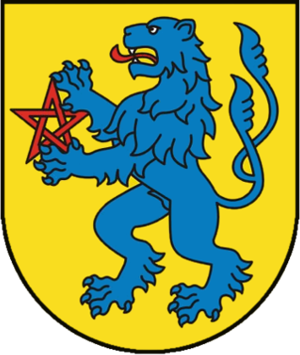
Stará Říše est une commune du district de Jihlava, dans la région de Vysočina, en République tchèque. Sa population s'élevait à 613 habitants en 2018.